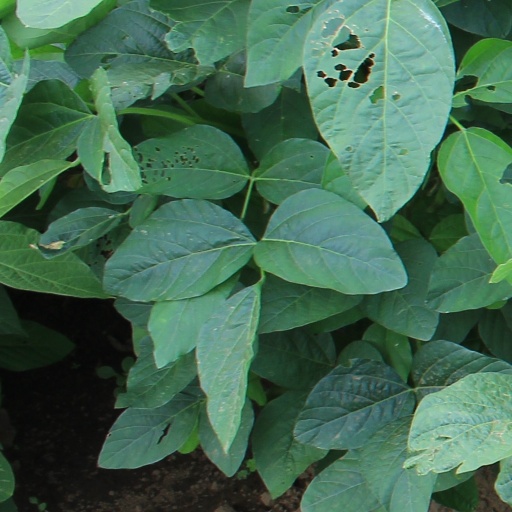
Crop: soybean